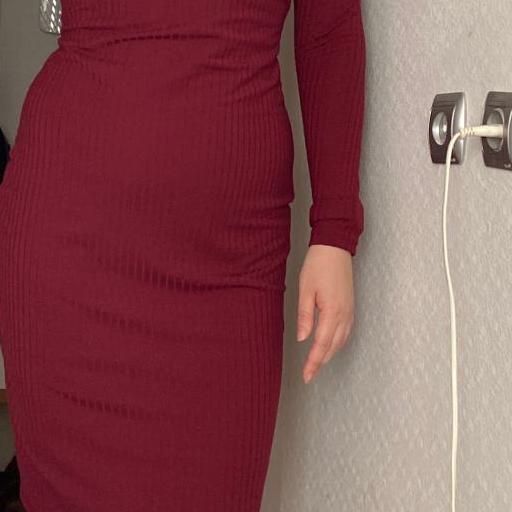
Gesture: no_gesture